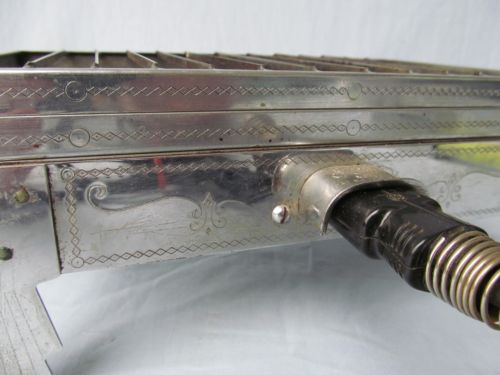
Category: toaster